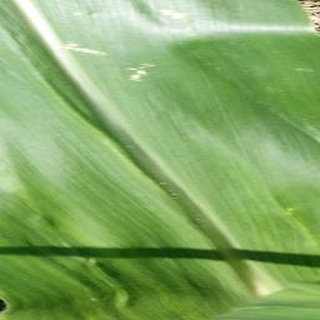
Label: healthy_corn